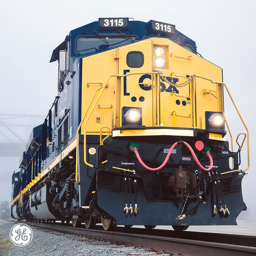
up close with the locomotive .